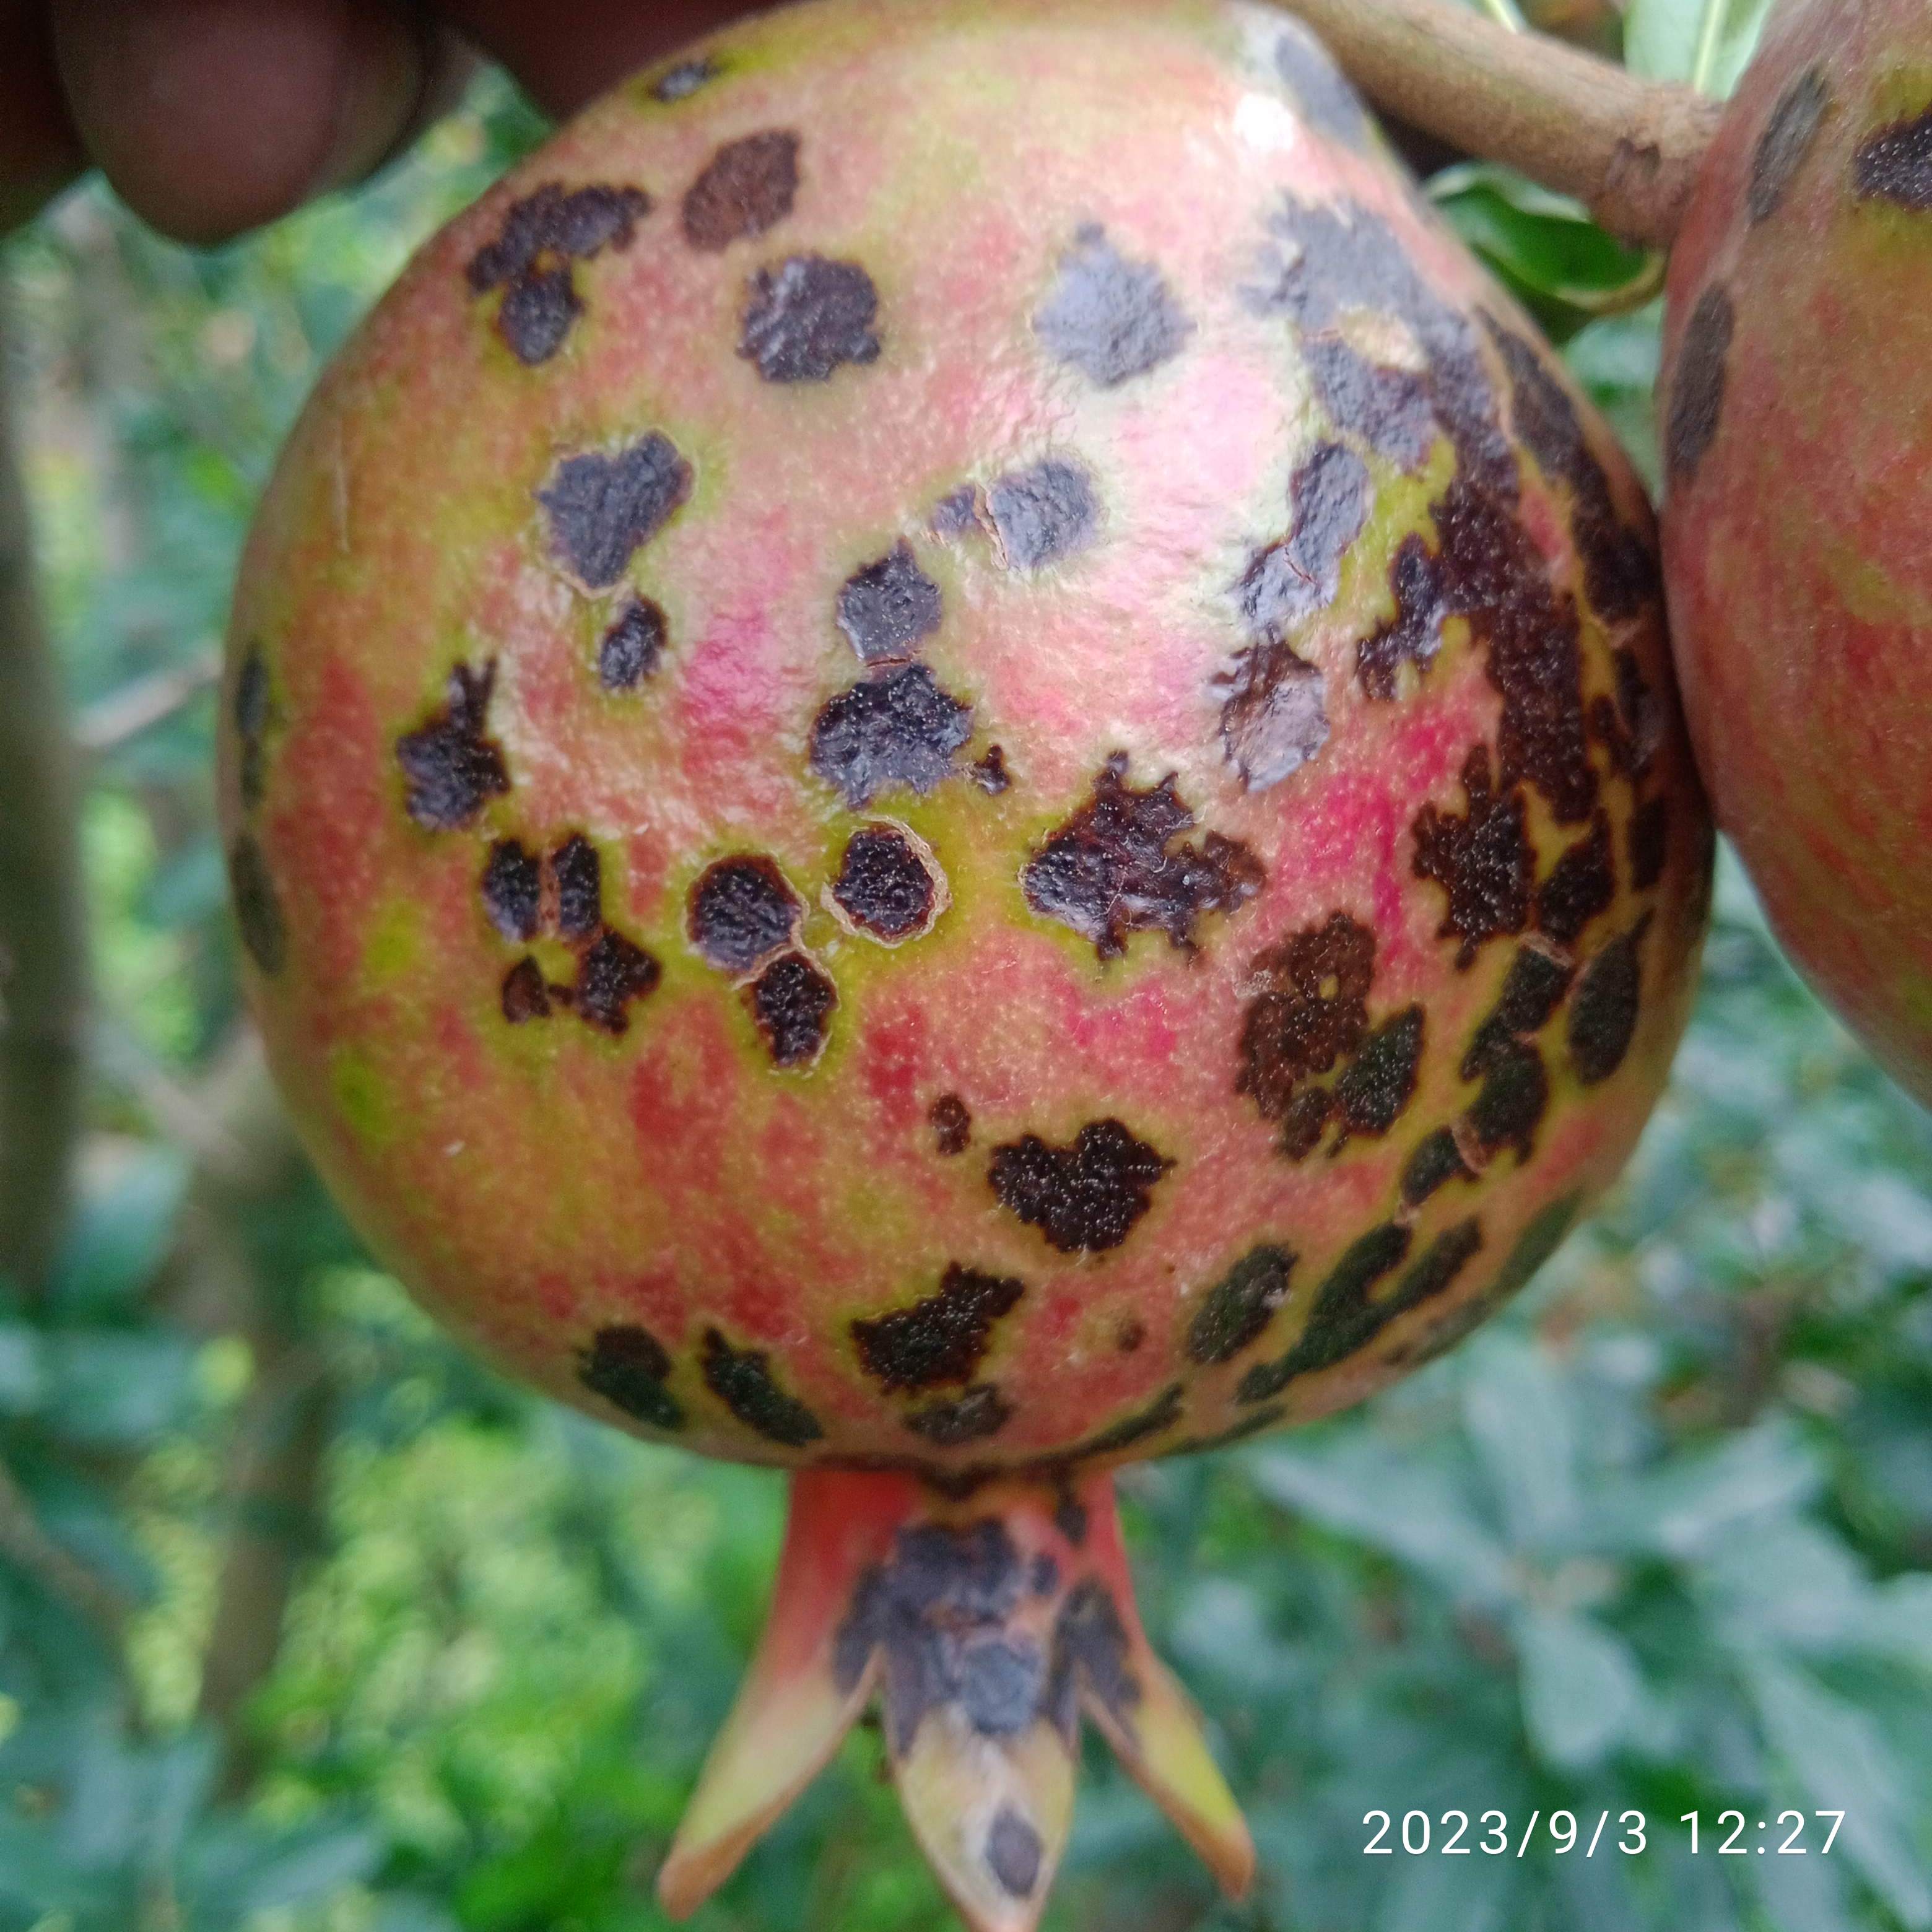
Label: Anthracnose